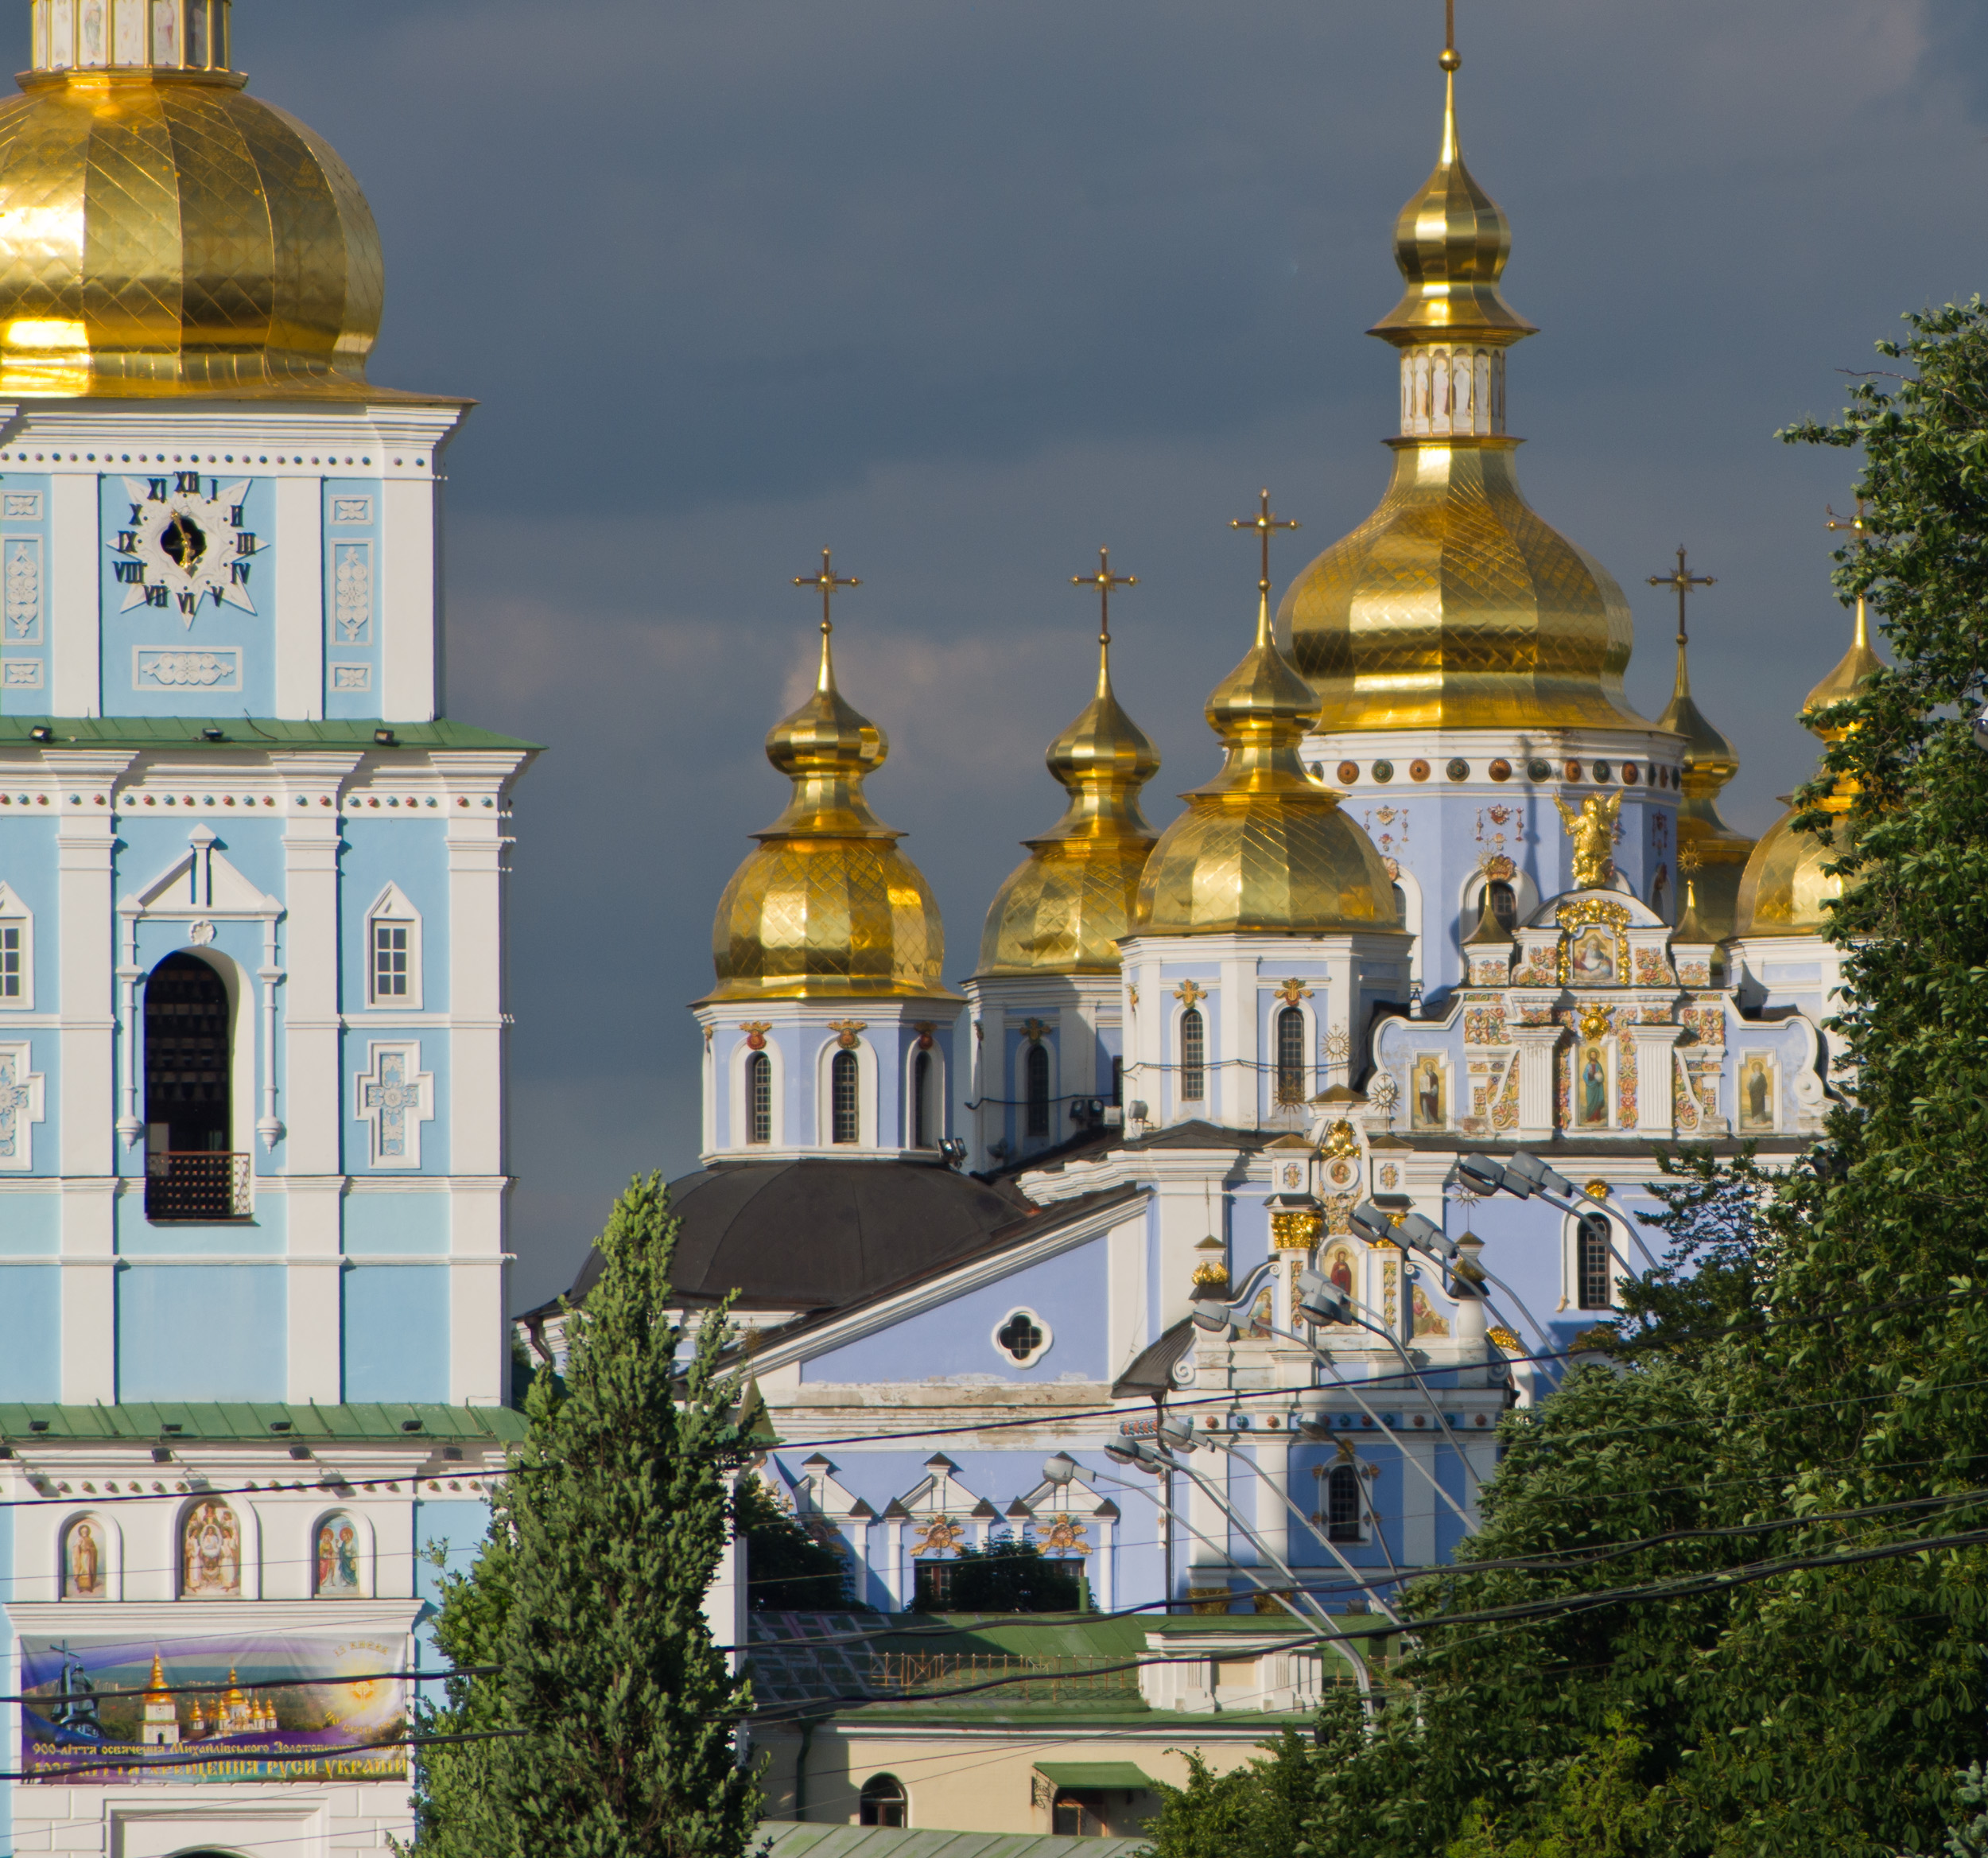
architecture, building, chateau, tower, landmark, church, cathedral, place of worship, 2013, monastery, estate, kiev